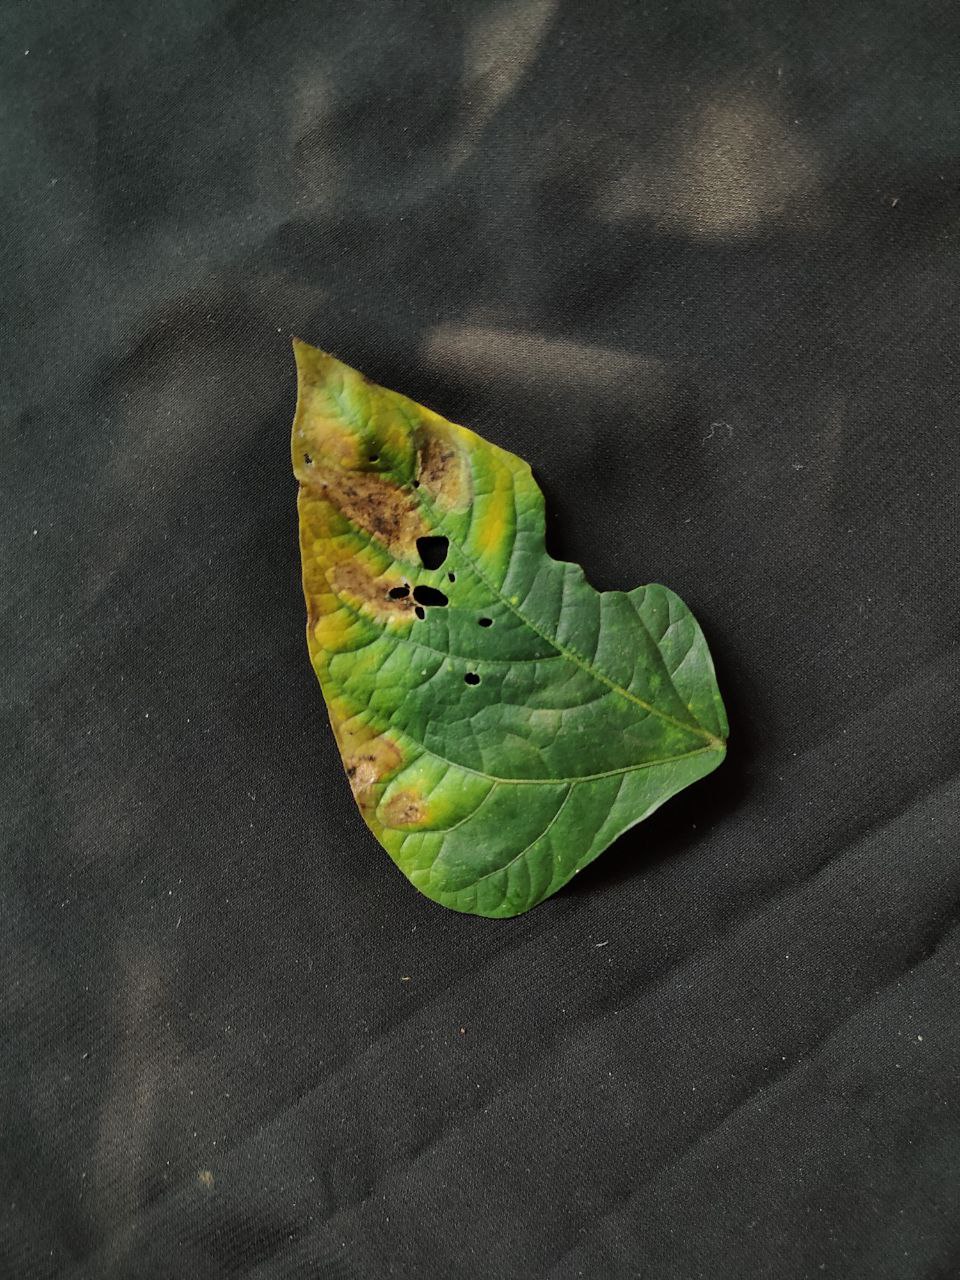
Crop: cowpea
Leaf condition: Bacterial wilt